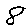
Label: 8